Milanese cuisine

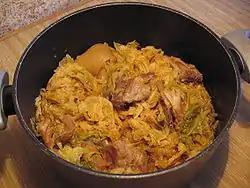
Cassoeula

Risotto alla milanese, a saffron-infused dish, is Milan’s iconic first course, prepared with Carnaroli rice, bone marrow, butter, and grated cheese. Numerous regional variants incorporate local ingredients, such as luganega sausage, pumpkin, mushrooms, or gorgonzola, reflecting the diversity of Milanese agriculture.